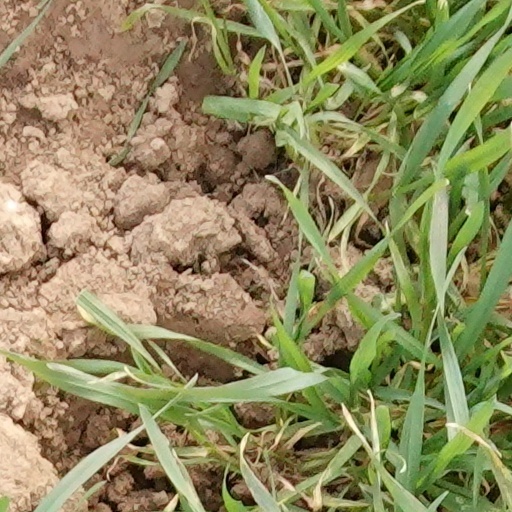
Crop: wheat